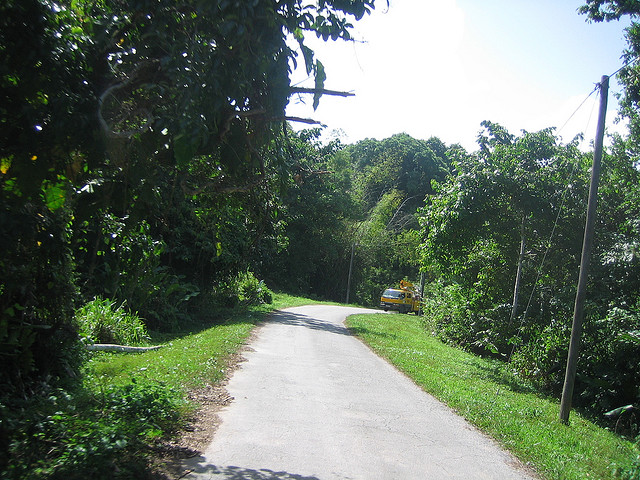
a truck makes its way down a curvy road

A truck driving down a single road lined with woods.